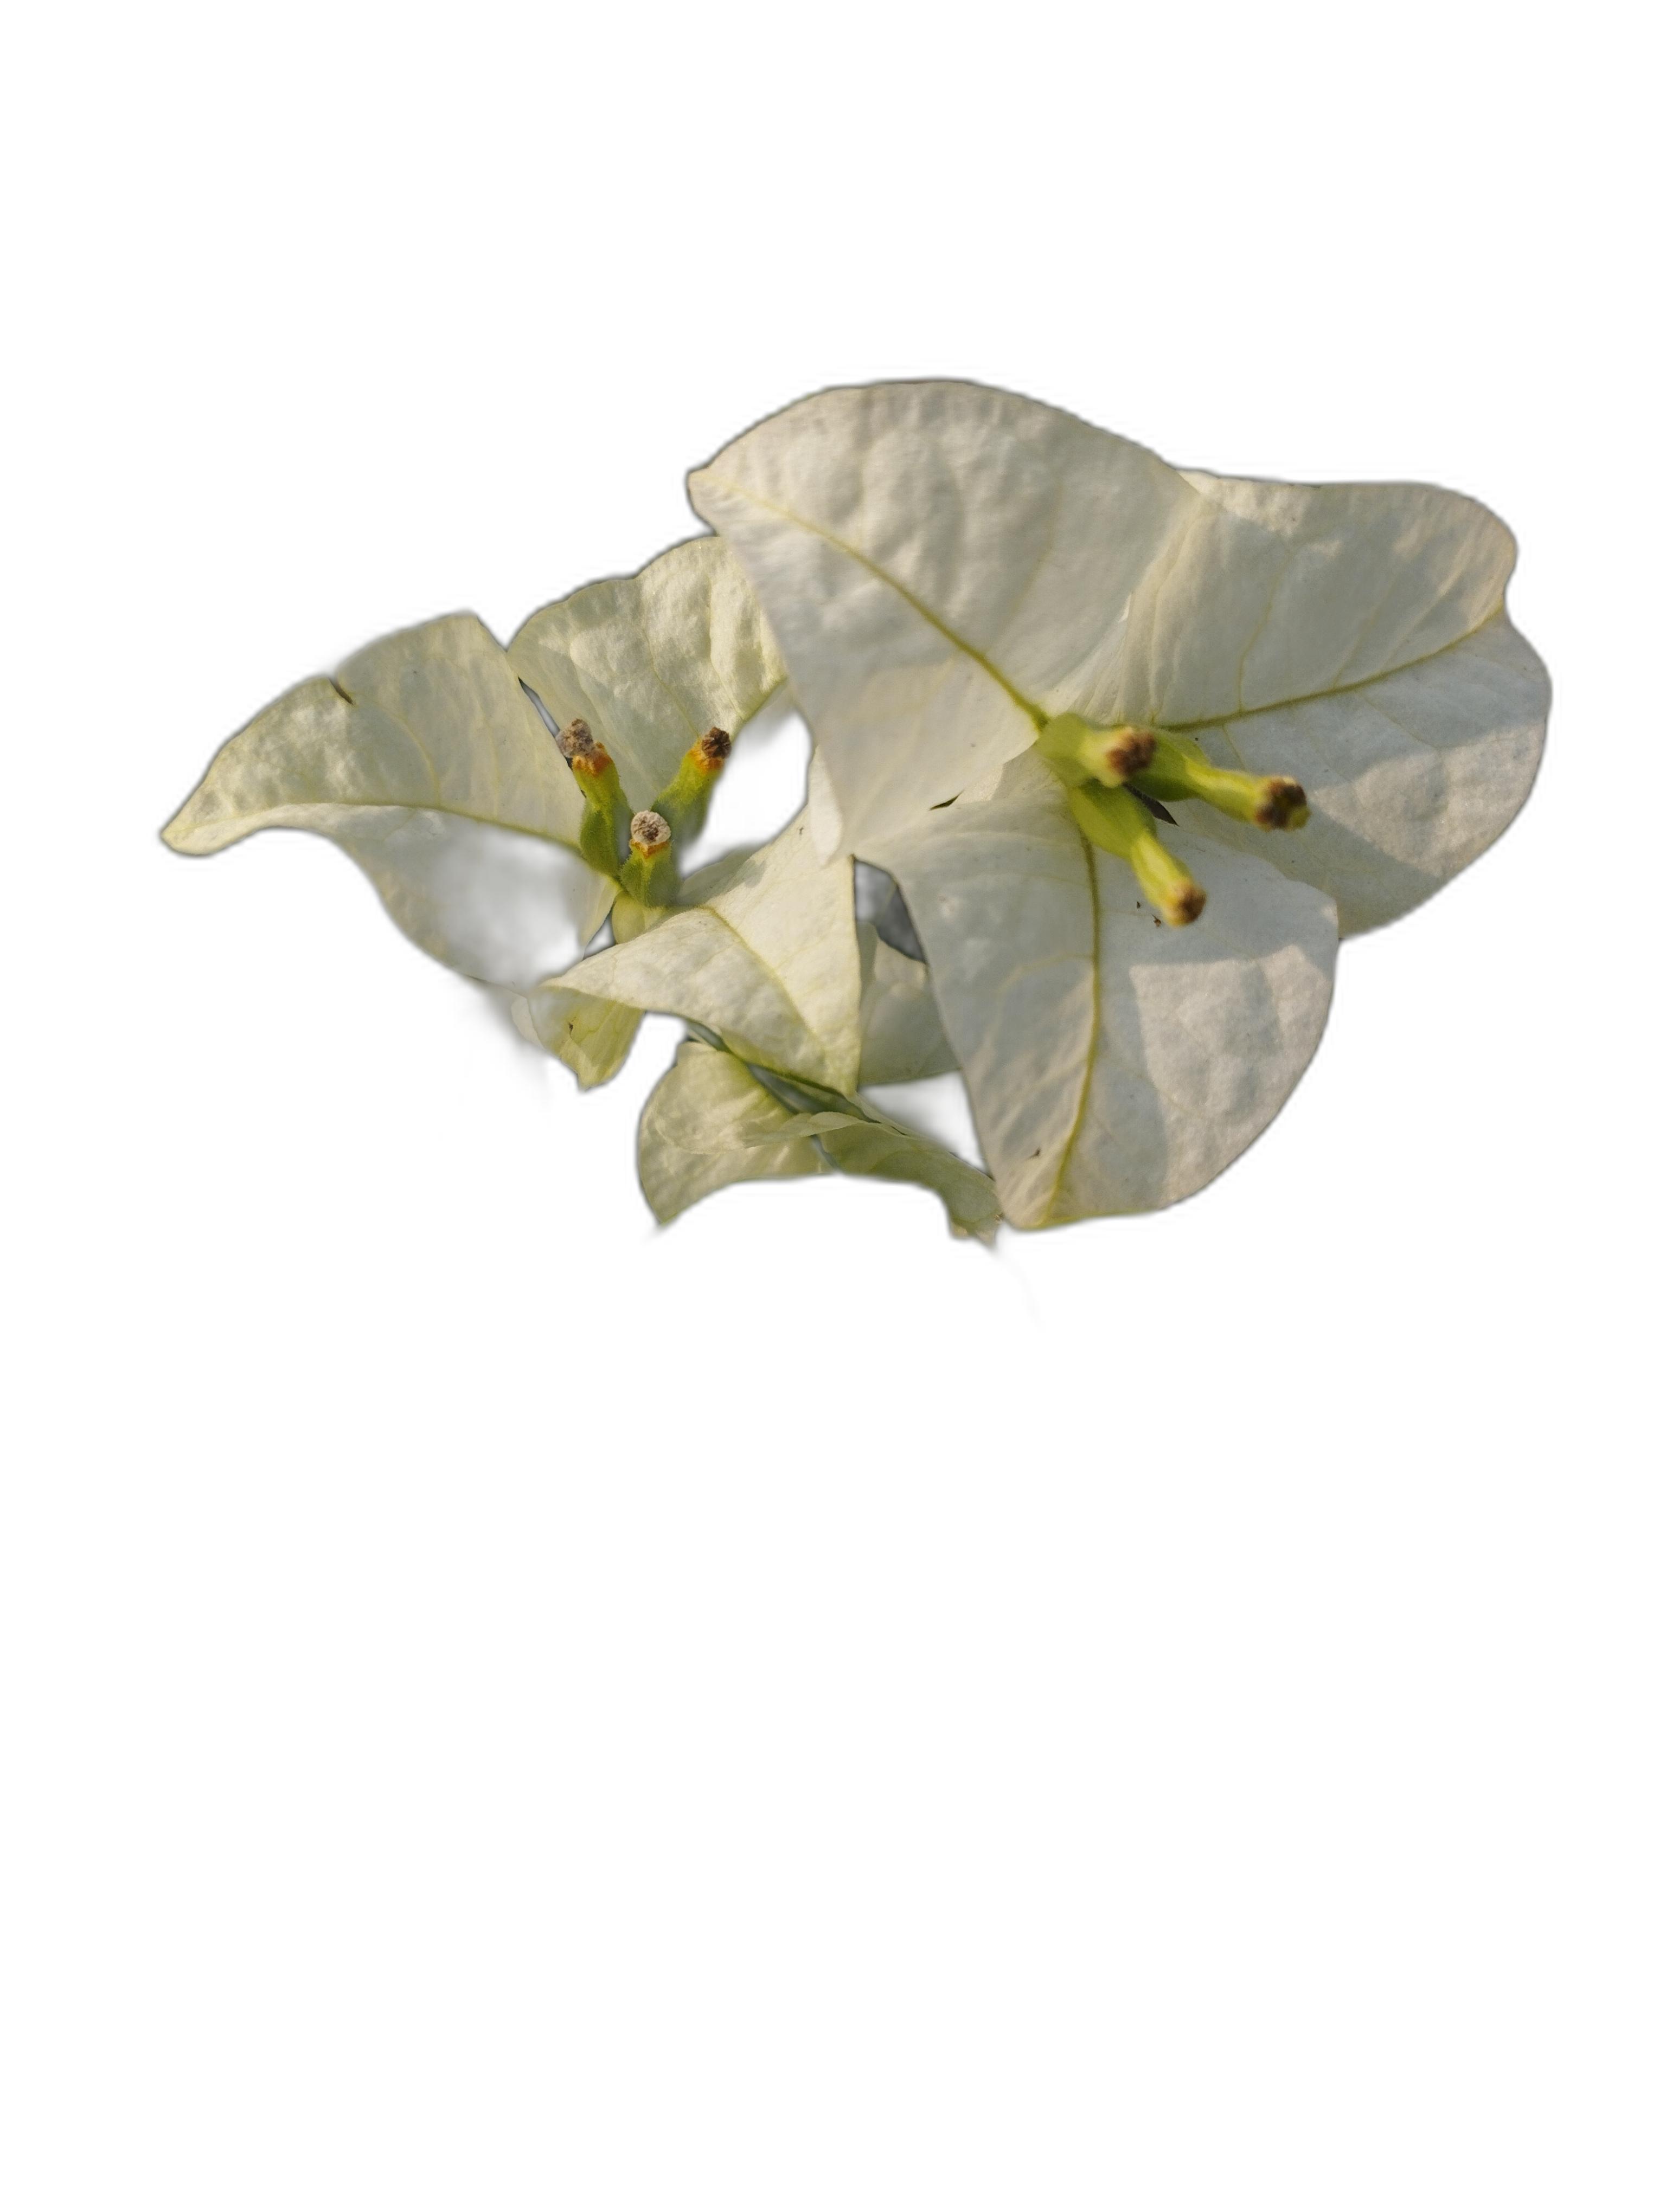
Label: Bougainvillea